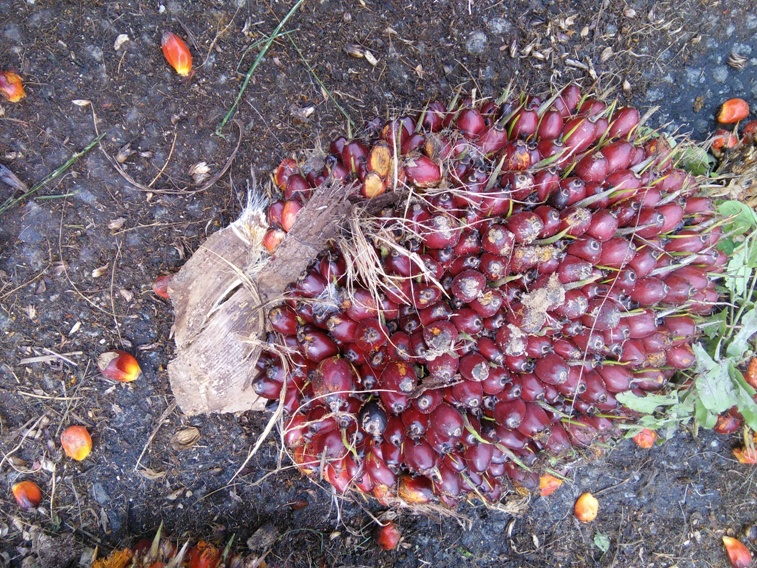
Ripeness: Ripe